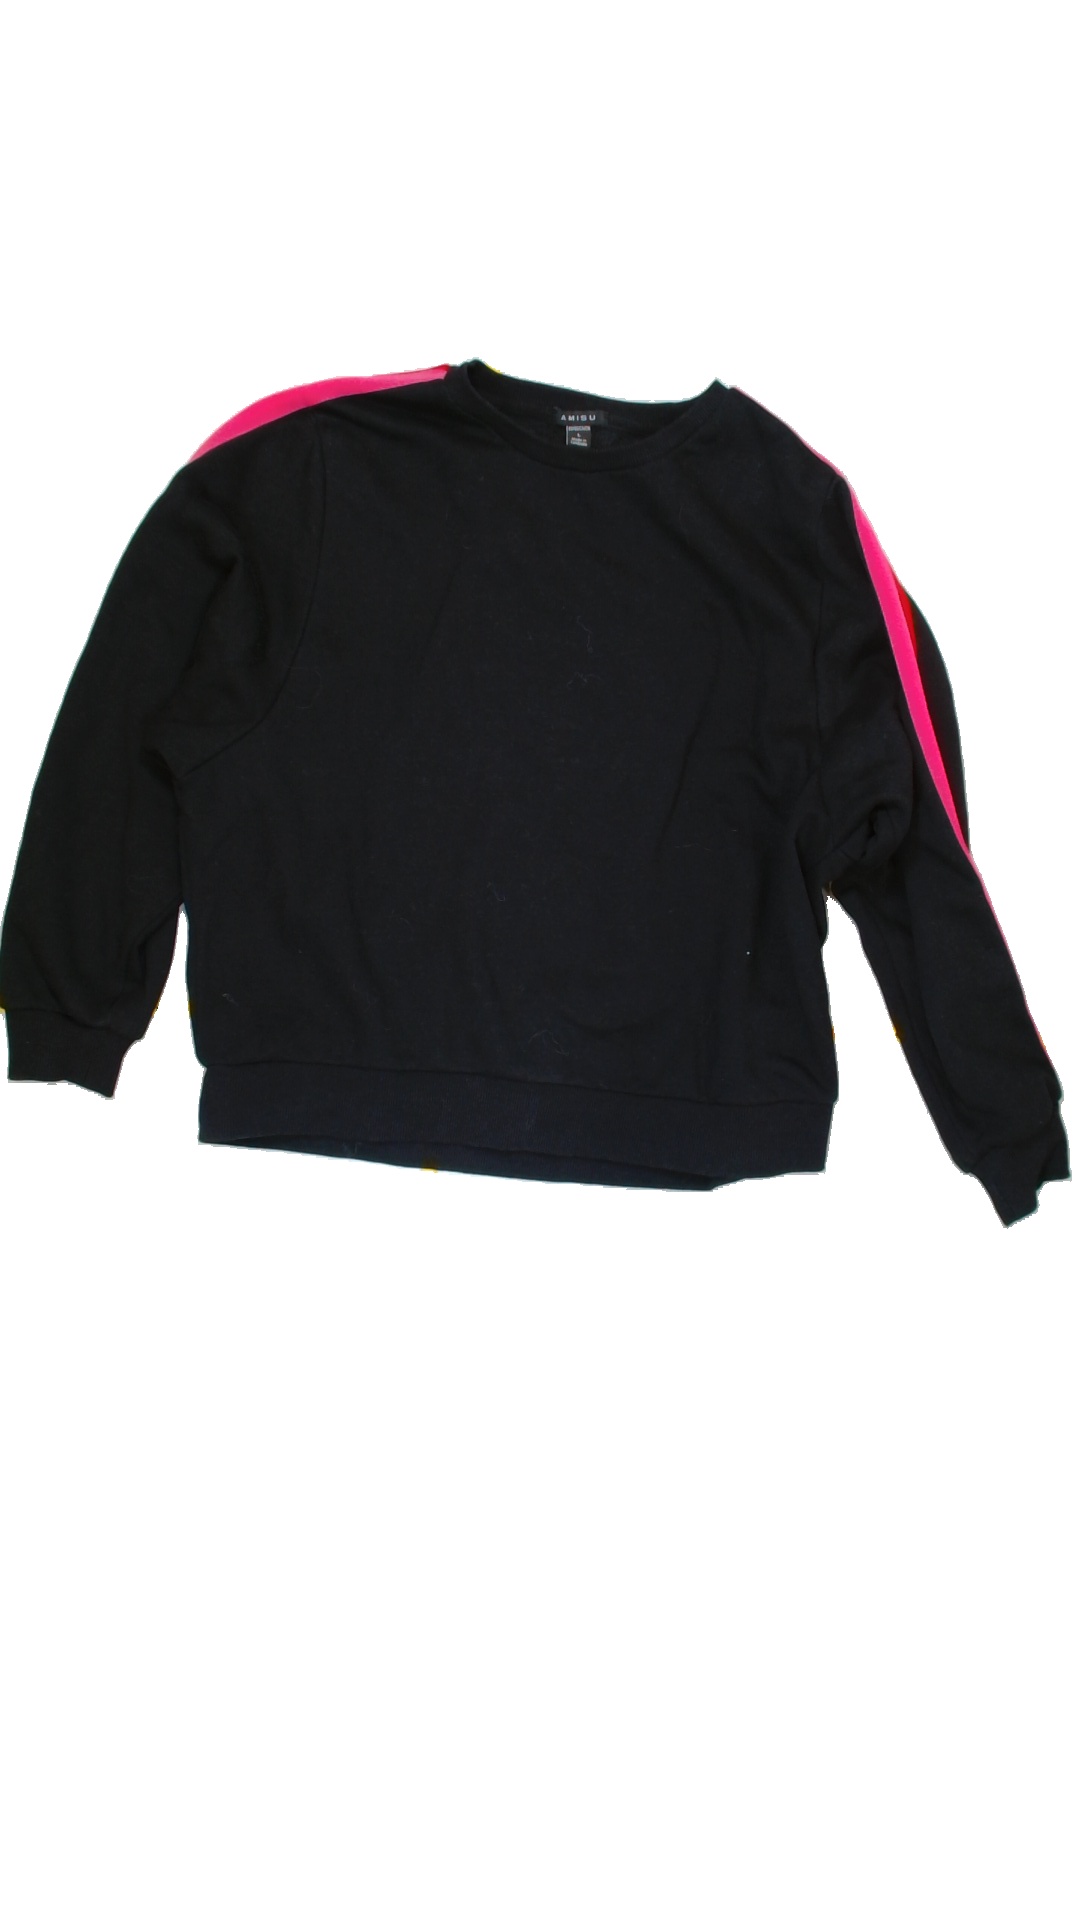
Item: Sweater (Ladies)
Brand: Amisu (new Yorker)
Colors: Black, Red, Pink
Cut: Regular
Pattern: Striped
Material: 54% Poly 46% Cotton
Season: All
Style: No trend
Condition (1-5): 2
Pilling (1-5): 2
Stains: No
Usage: Export
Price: <50